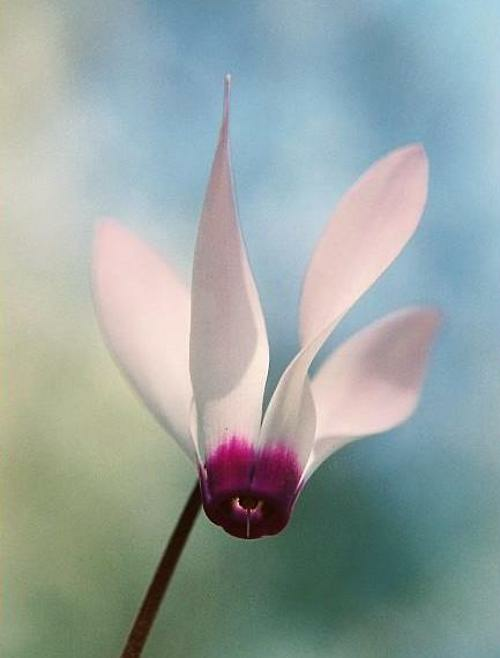
Flower: cyclamen